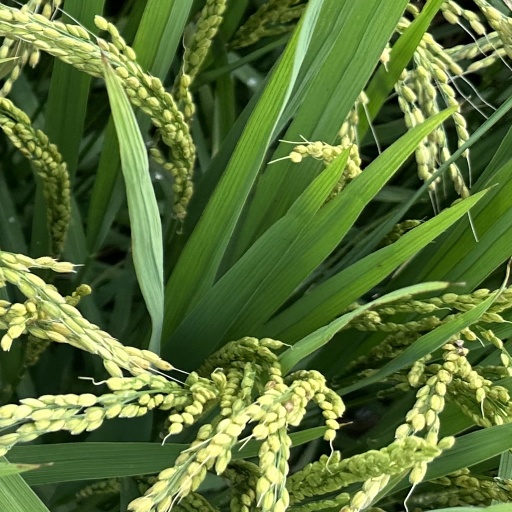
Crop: rice